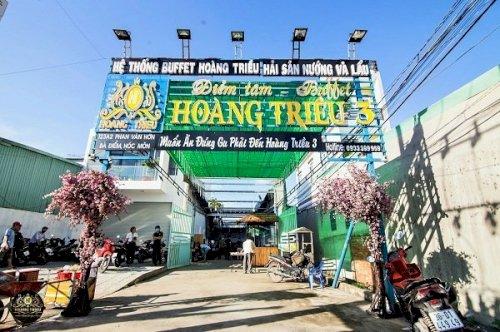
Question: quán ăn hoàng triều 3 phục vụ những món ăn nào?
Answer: quán ăn hoàng triều 3 phục vụ các loại hải hản, nướng và lẩu